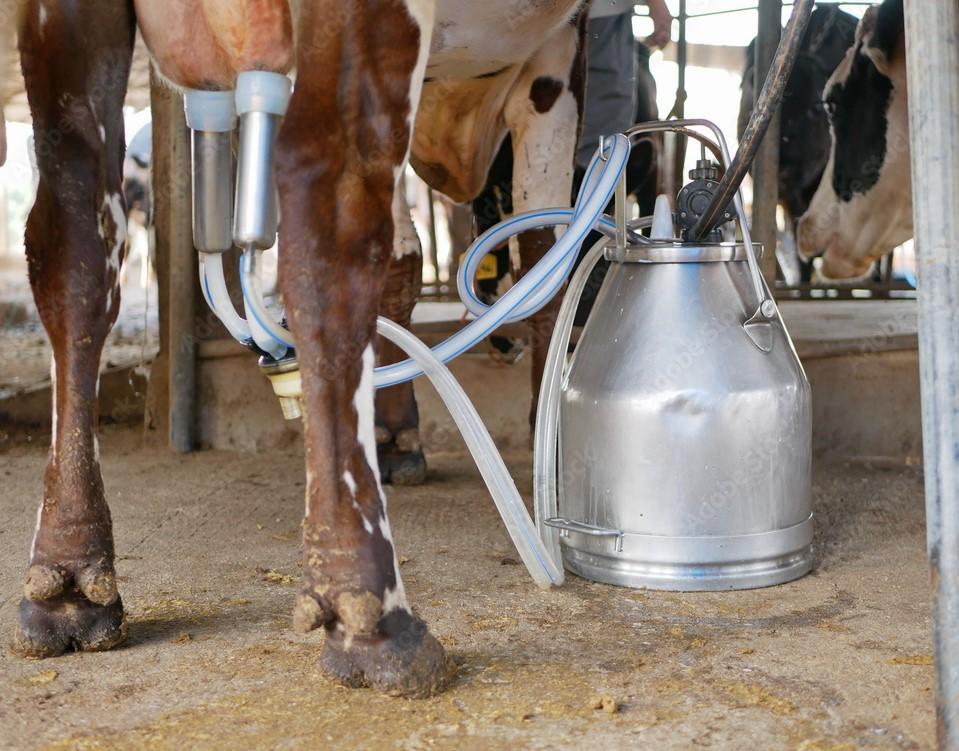
Kuna ng'ombe wawili hapa ambao wanakamuliwa. Ng'ombe hao wanakamuliwa kwa kutumia [cs] stima, [cs] ambayo [cs] mashine [cs] inakwenda kwa [cs] stima [cs] ili iweze kukama ng'ombe. Haitumiwi mkono bali ni [cs] mashine. [cs] Pia, kuna mtu ambaye anasimamia ili ng'ombe hawa wasiweze wakakamuliwa kupita kiasi, ambapo ikipita kiasi, damu inaweza toka kwa matiti.